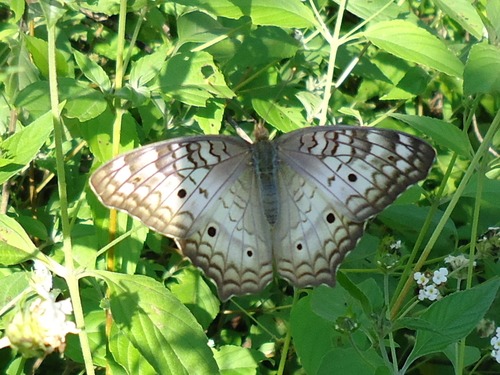
Scientific name: Anartia jatrophae
Common name: White peacock
Family: Nymphalidae
Order: Lepidoptera
Pollinator type: Primary pollinator
Habitat: Gardens, parks, and open areas
Geographic range: Southern United States to Argentina
Conservation status: Least Concern